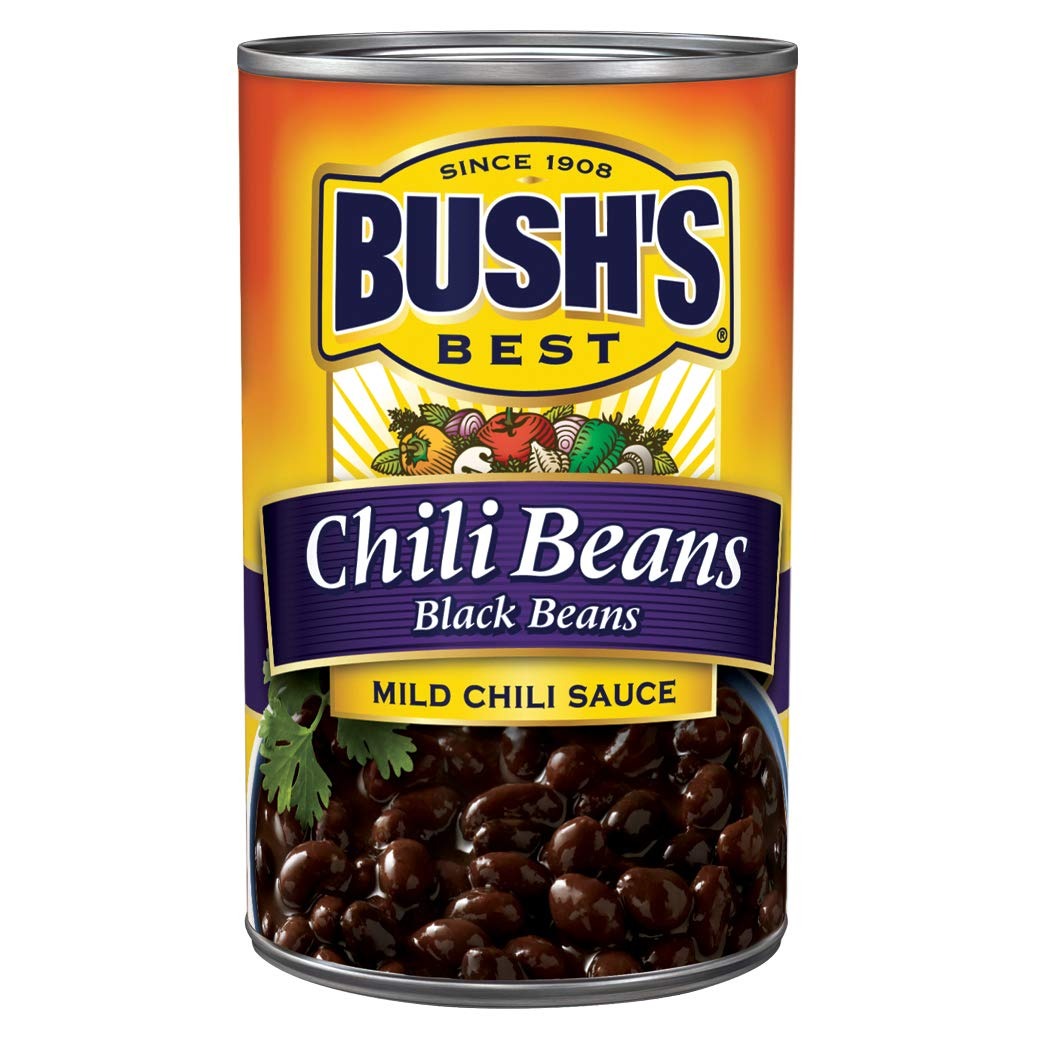
Item Name: Bush's Baked Beans, Best Chili Beans Mild Sauce, 15.5 Ounce
Product Description: Canned And Jarred Beans And Peas
Value: 15.5
Unit: Fl Oz

Price: 1.98